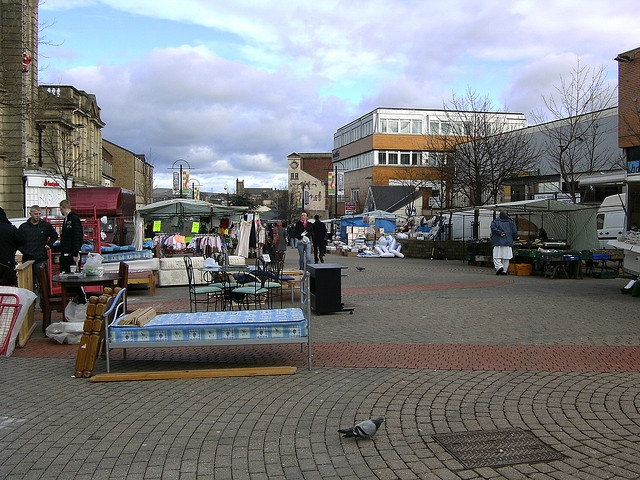
A rummage sale in a city square selling beds and assorted furniture.
Booth displays being taken down in a town square.
People shopping at a flea market on a city street.
A bed and other furniture pieces sat on the road waiting to be bought at the flea market.

People standing, walking and browsing at an outdoor flea market in the middle of a town.